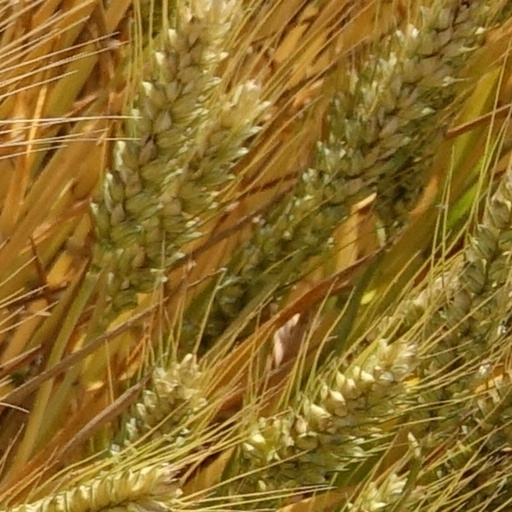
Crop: wheat